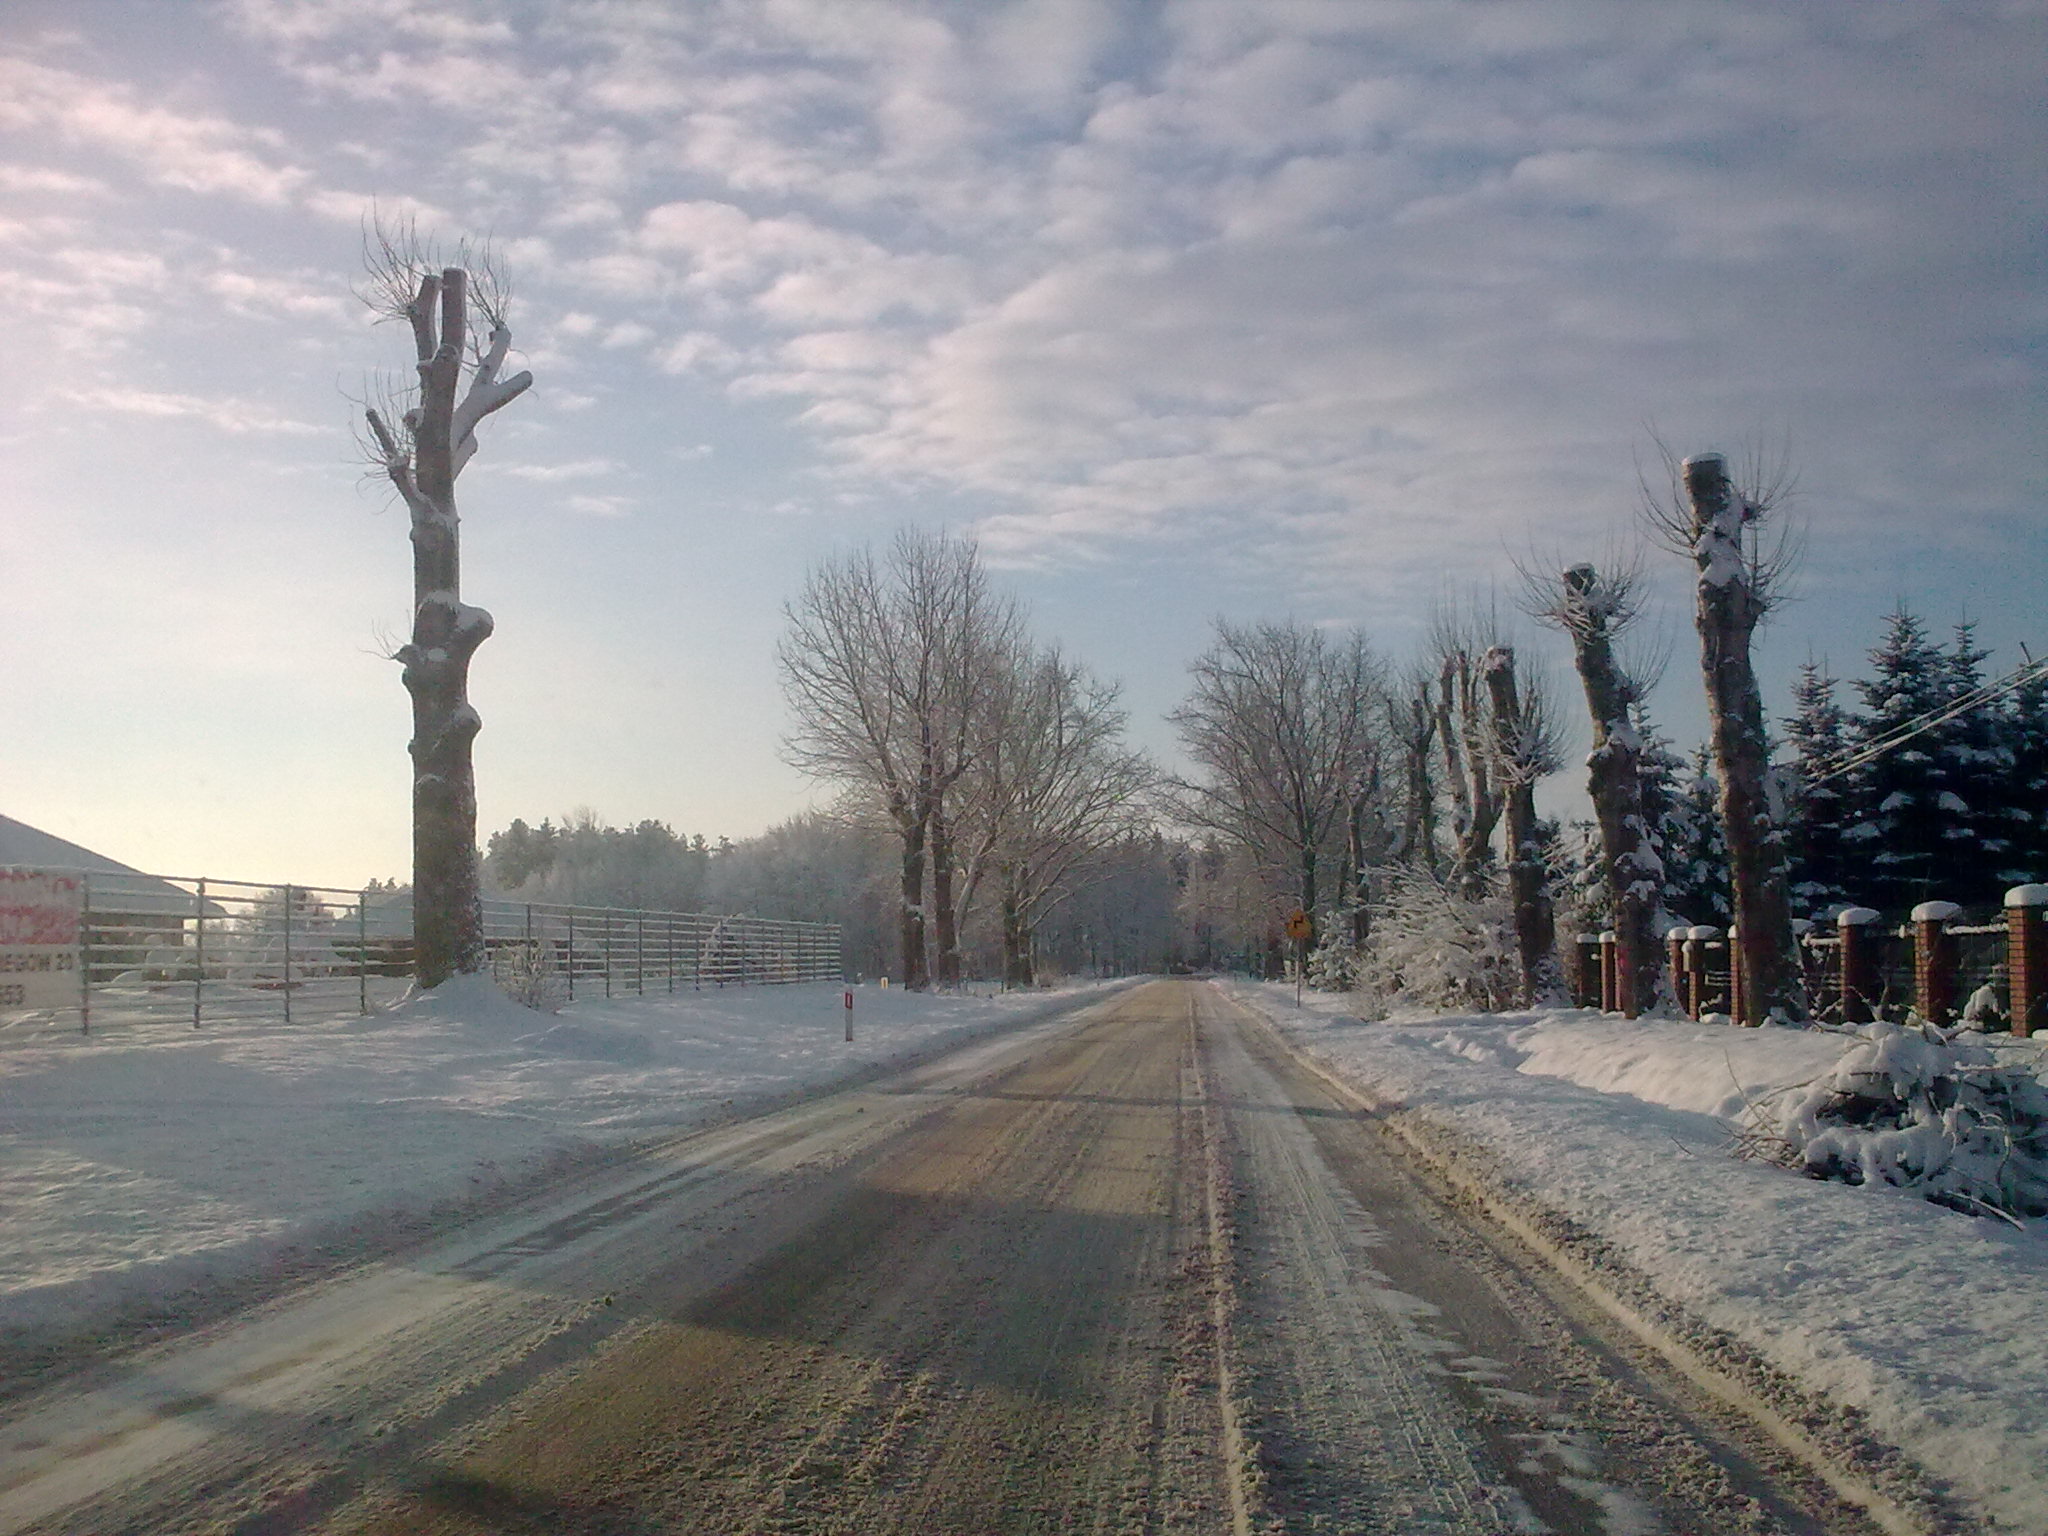
winter, road, sky, snow, cloud, tree, freezing, natural landscape, atmospheric phenomenon, morning, lane, asphalt, infrastructure, road surface, thoroughfare, horizon, mountain, landscape, branch, street, frost, meteorological phenomenon